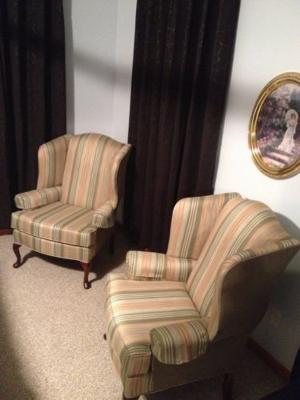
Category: chair